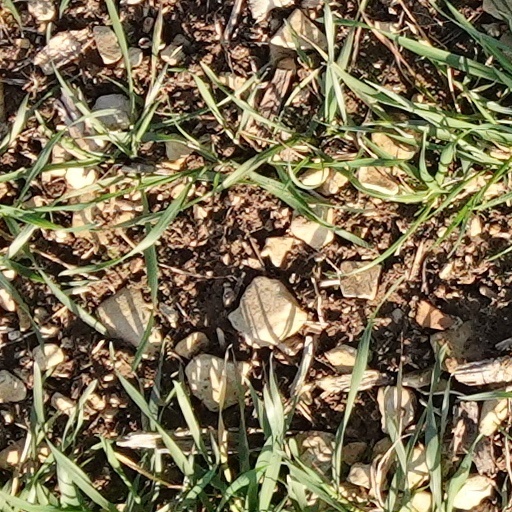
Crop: wheat